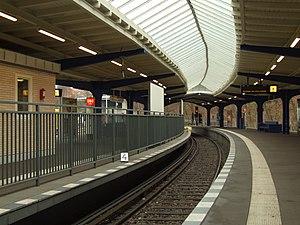
Olympia-Stadion est une station du métro en zone B de Berlin, située à Berlin-Westend à proximité du stade olympique qui lui donne son nom. Outre les quais du métro, la station donne également accès au Musée du métro de Berlin et à l'Atelier de Grunewald.